Infantry Band

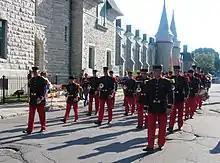
The band (then known as the Land Forces Band) during a parade in Quebec in 2012.

The Infantry Band is a military band of France based out of Lille. It is one of the six musical units of the Army Music Command. It is also operationally attached to the 43rd Infantry Regiment. It is currently led by Chef de Musique Martial Drapeau. Since 1 September 2016, it has been based in Lille as the first professional military brass band. It was originally established in 1638 as the "Royal des Vaisseaux" or Royal Vessel. It used to be known officially as the Band of the 43rd Infantry Regiment and the Musique des Forces Terrestres (Band of the Land Forces). Today it conducts ceremonies such as formal concerts and anniversary parades. In recent years, it has participated events such as the Quebec City Military Tattoo, the Memorial Day ceremonies at the Somme American Cemetery, and the Birmingham Tattoo. It has also visited countries such as Morocco, Georgia, Mexico.